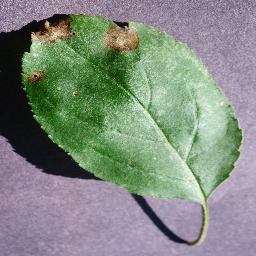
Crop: apple
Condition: black_rot